CTD (instrument)

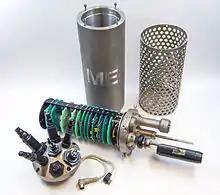
CTD device, disassambled showing pressure housing, sensor cage, connectors, inside electronic with sensors for conductivity, temperature and pressure.

CTD stands for "conductivity", "temperature", and "depth". A "CTD" instrument is an oceanography "sonde" (French for probe) used to measure the electrical conductivity, temperature, and pressure of seawater. The "pressure" is closely related to "depth". "Conductivity" is used to determine salinity.